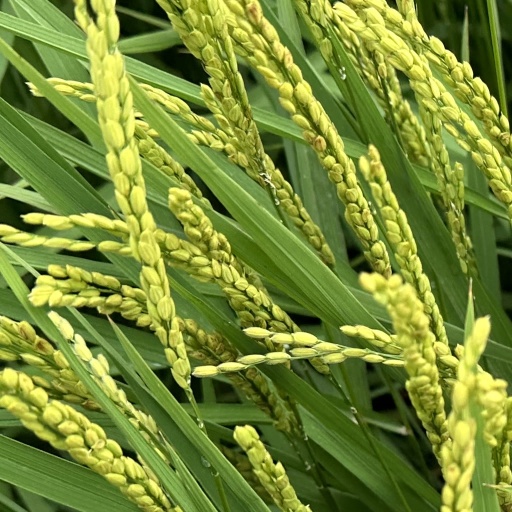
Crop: rice